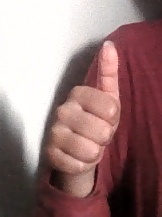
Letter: aleff